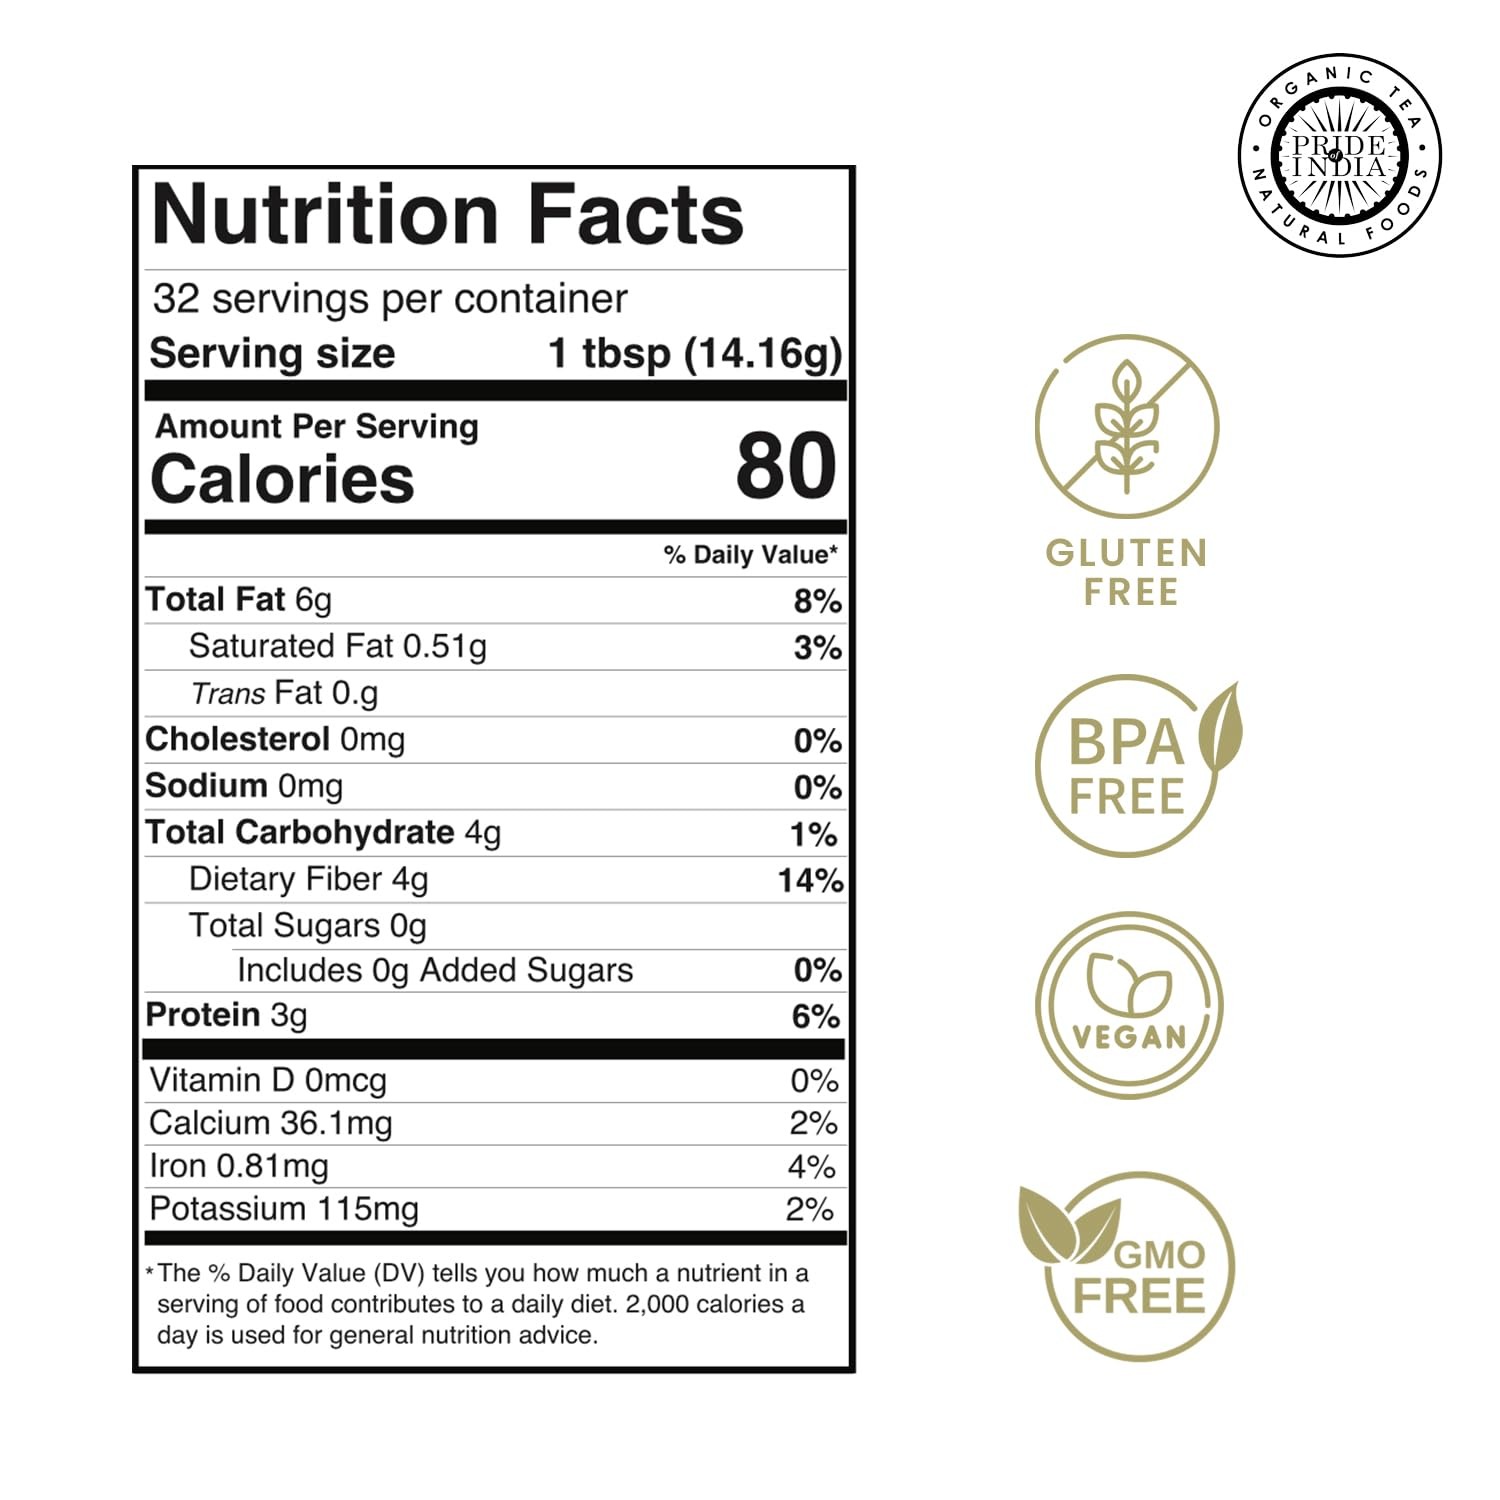
Item Name: Pride of India- Flax Meal Flour 1 lbs (454 gm) Nutty Earthy Taste Freshly Milled in Small Batches | Prepare Muffins Pancakes Smoothies Pudding Salads | Gluten-Free, Vegan
Bullet Point 1: Nature's Superfood Secret: Unlock the nutritional treasure trove of our Flax Meal Flour, harvested from the finest flaxseeds. Packed with omega-3 fatty acids and fiber, this natural wonder promotes healthy living. Elevate your recipes with the nourishing power of Mother Nature!
Bullet Point 2: Versatile Culinary Wizardry: From sunrise to sunset, our Flax Meal Flour is your culinary sidekick, ready to transform any dish into a gourmet masterpiece. Sprinkle it into smoothies for a creamy texture, or use it as a binding agent in veggie burgers and meatballs. With its subtle nutty flavor, the possibilities are as endless as your imagination!
Bullet Point 3: Egg Substitute Extraordinaire: Say goodbye to eggs without sacrificing texture or taste! Our Flax Meal Flour serves as a stellar egg substitute in vegan and allergy-friendly baking recipes, creating moist and tender baked goods with ease. Whip up delectable muffins, cookies, and cakes that everyone will love, minus the eggs!
Bullet Point 4: Convenience Redefined: With flax meal flour, there's no need for grinding or processing, saving you valuable time in meal preparation. Its fine texture ensures effortless incorporation into various recipes, making it a versatile pantry staple for busy lifestyles. Additionally, flax meal flour retains the same nutty flavor and nutritional benefits as whole flax seeds, providing a convenient and nutritious and guilt-free source of nutrients for health-conscious cooking needs.
Bullet Point 5: A Taste of Tradition, A Dash of Innovation: Honor the timeless wisdom of ancient cultures while embracing modern culinary innovation with our Flax Meal Flour. Inspired by centuries-old practices of using flaxseeds for their health benefits, our flour brings together the best of tradition and innovation, ensuring that every meal is a celebration of the past and a step towards a healthier future.
Bullet Point 6: Finest Quality Our Promise: Elevate your culinary experience with Pride of India's flax meal flour, meticulously crafted with a focus on freshness and quality. We take pride in milling our flax seeds freshly, ensuring optimal flavor and nutritional potency in every batch. With a commitment to purity and excellence, our flax meal flour is perfect for enhancing both the taste and nutritional value of your favorite recipes.
Product Description: Delve into the nutritional goldmine of our Flax Meal Flour, where every spoonful encapsulates a journey from field to fork, nourishing both body and soul. What sets our flax meal apart is not just its rich omega-3 content or its versatile culinary applications but its commitment to regenerative agriculture. Sourced from regeneratively farmed flaxseeds, our flour supports soil health and biodiversity, paving the way for a more sustainable food system. With each purchase, you're not just investing in your well-being but in the health of the planet, ensuring a legacy of nourishment for generations to come. Moreover, our Flax Meal Flour goes beyond the kitchen, offering a holistic approach to wellness that extends to skincare. Experience the nurturing power of nature's bounty as you indulge in self-care rituals that rejuvenate both body and spirit, embracing a lifestyle that harmonizes with the rhythms of the earth. With our Flax Meal Flour, the journey to wellness begins within, nourishing from the inside out and leaving a radiant glow that reflects the beauty of sustainable living.
Value: 16.0
Unit: Ounce

Price: 10.99